Cedar Sink

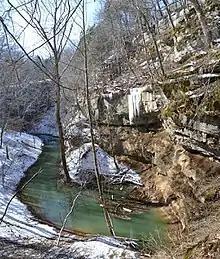
Cedar Sink stream in February 2011, following a snowfall

Cedar Sink is a vertical-walled large depression or sinkhole in the ground, located in Edmonson County, Kentucky and contained within and managed by Mammoth Cave National Park. The sinkhole measures from the top sandstone plateau to the bottom of the sink and was caused by collapse of the surface soil. The landscape is karst topography, which means the region is influenced by the dissolution of soluble rocks. Sinkholes, caves, and dolines typically characterize these underground drainage systems. Cedar Sink has a bottom area of about and has more fertile soil compared to the ridgetops.